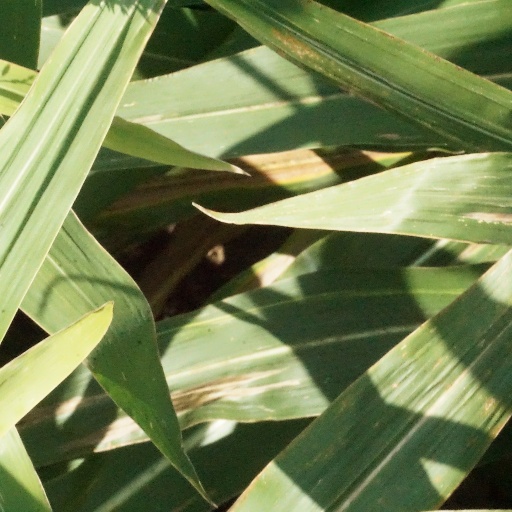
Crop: maize; corn